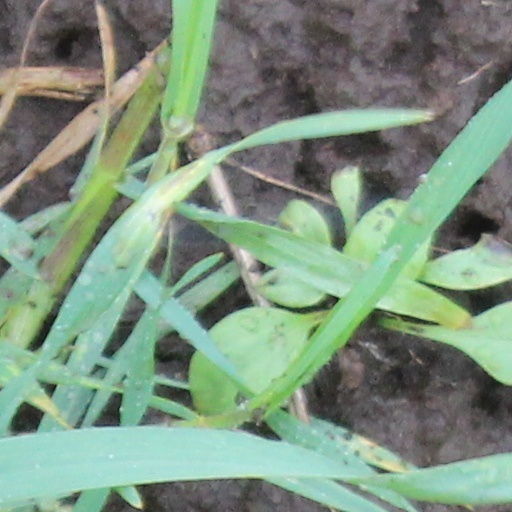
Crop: wheat